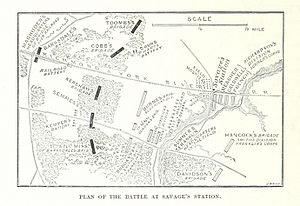
La bataille de Savage's Station s'est déroulée le 29 juin 1862, dans le comté de Henrico, Virginie, en tant que quatrième bataille des batailles des sept jours de la guerre de Sécession. Le corps principal de l'armée du Potomac commence une retraite générale vers le fleuve James. Le brigadier général confédéré John B. Magruder poursuit le long de la voie ferrée et de la route de Willamsburg et frappe le II corps du major général Edwin Vose Sumner avec trois brigades près de Savage's Station, pendant que les divisions du major général Thomas J. « Stonewall » Jackson sont retardées au nord de la rivière Chickahominy. Les forces de l'Union continue à se retirer au travers de White Oak Swamp, abandonnant le ravitaillement et plus de 2 500 soldats dans un hôpital de campagne.